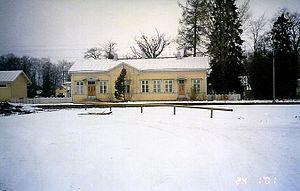
Mellilä est une ancienne municipalité du Sud-Ouest de la Finlande, dans la région de Finlande du Sud-Ouest.